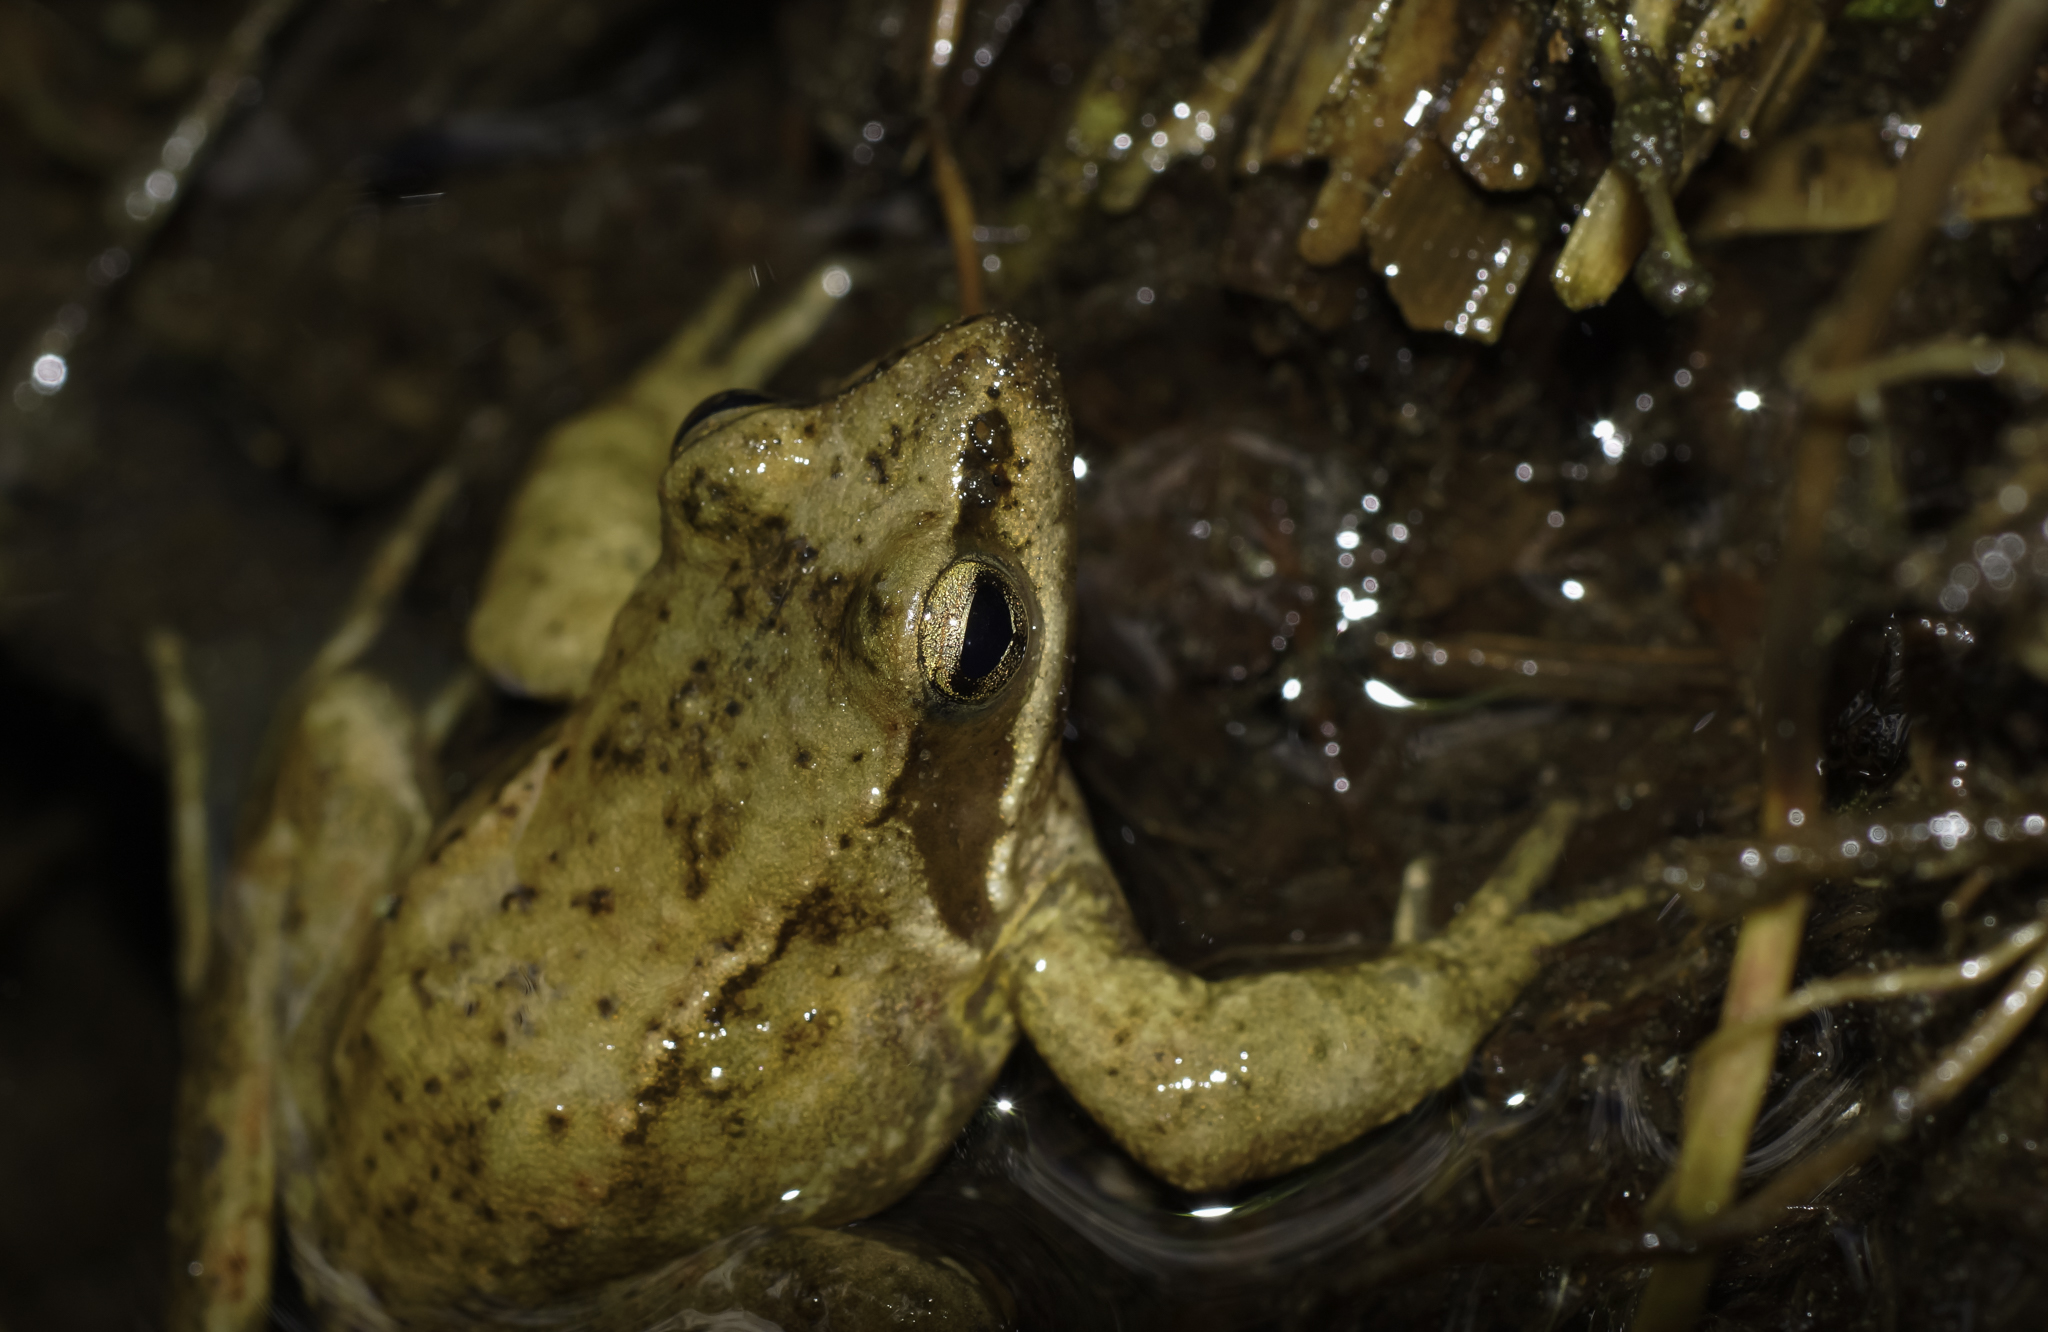
nature, photo, wildlife, macro, biology, frog, toad, amphibian, fauna, 100mm, animals, vertebrate, naturaleza, a77, rana, g, ggl1, gaby1, xovesphoto, animales, sonya77, minolta100mm, gphoto, xelodegalicia, macro photography, gabrielcoru a, ranidae, salamandridae